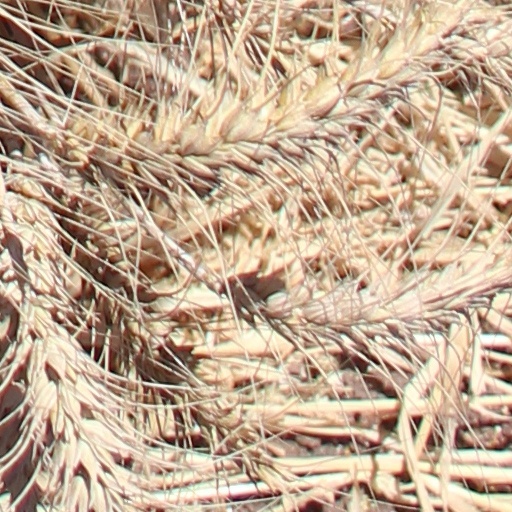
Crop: wheat